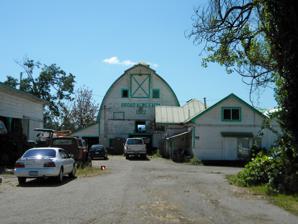
Building: William and Estella Adair Farm
Country: United States of America
Year built: 1915
Historic place in Carnation, Washington, US United States historic place Adair, William and Estella, Farm U.S. National Register of Historic Places Adair Farm Show map of Washington (state) Show map of the United States Location 27929 NE 100th St., Carnation, Washington Coordinates 47°41′05″N 121°57′50″W / 47.68472°N 121.96389°W / 47.68472; -121.96389 ( Adair Farm ) Area 115 acres (47 ha) Built 1910 ( 1910 ) Architectural style Bungalow/craftsman MPS Dairy Farm Properties of Snoqualmie River Valley, Washington MPS NRHP reference No. 02000249 Added to NRHP March 22, 2002 The William and Estella Adair Farm , named the Broadacre Farm in 1922, is a 115-acre dairy farm in Carnation, Washington , United States, that illustrates the evolution of a typical dairy farming operation in the Snoqualmie Valley. Established in 1910, it was added to the National Register of Historic Places in 2002. History The farm was established in 1910 on the west bank of the Snoqualmie River . Structures on the property include a Craftsman bungalow residence, a hay barn, a milk house, a milking parlor, woodshed, and other outbuildings. The residence, built in 1915, is a 1 + 1 ⁄ 2 -story wood-frame bungalow with a side gable. The hay barn, added in 1922, is notable as the earliest extant example in the Snoqualmie Valley of the use of the bow truss or Gothic arch for the roof. One of the first milking parlors in the county was installed at Broadacre Farm in about 1950. The milking parlor and milk house are part of a complex of four adjoining buildings. The complex, with additions made through the 1990s, is integrated with the hay barn. The Adairs sold the Broadacre Farm to Peter Sinnema in 1945. Sinnema expanded the existing farm complex by constructing loafing sheds on either side of the barn, adding a new tank house, and building a new Surge six-in-a-line milking parlor, one of first to be installed in the valley. Later additions include large detached loafing sheds, a new herringbone milking parlor designed for 16 cows, and a modern milk house with a 22,000 gallon tank. For many years, Broadacre Farm was the site for the annual Snoqualmie Valley Pioneer Picnic, which the Adair family first hosted in 1923. Broadacre Farm was a working dairy farm until the mid-1990s. References